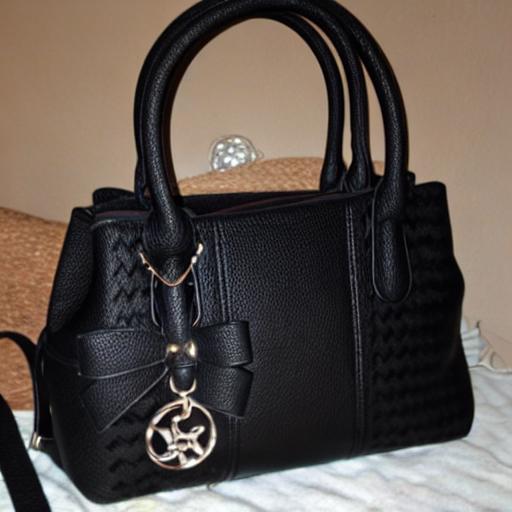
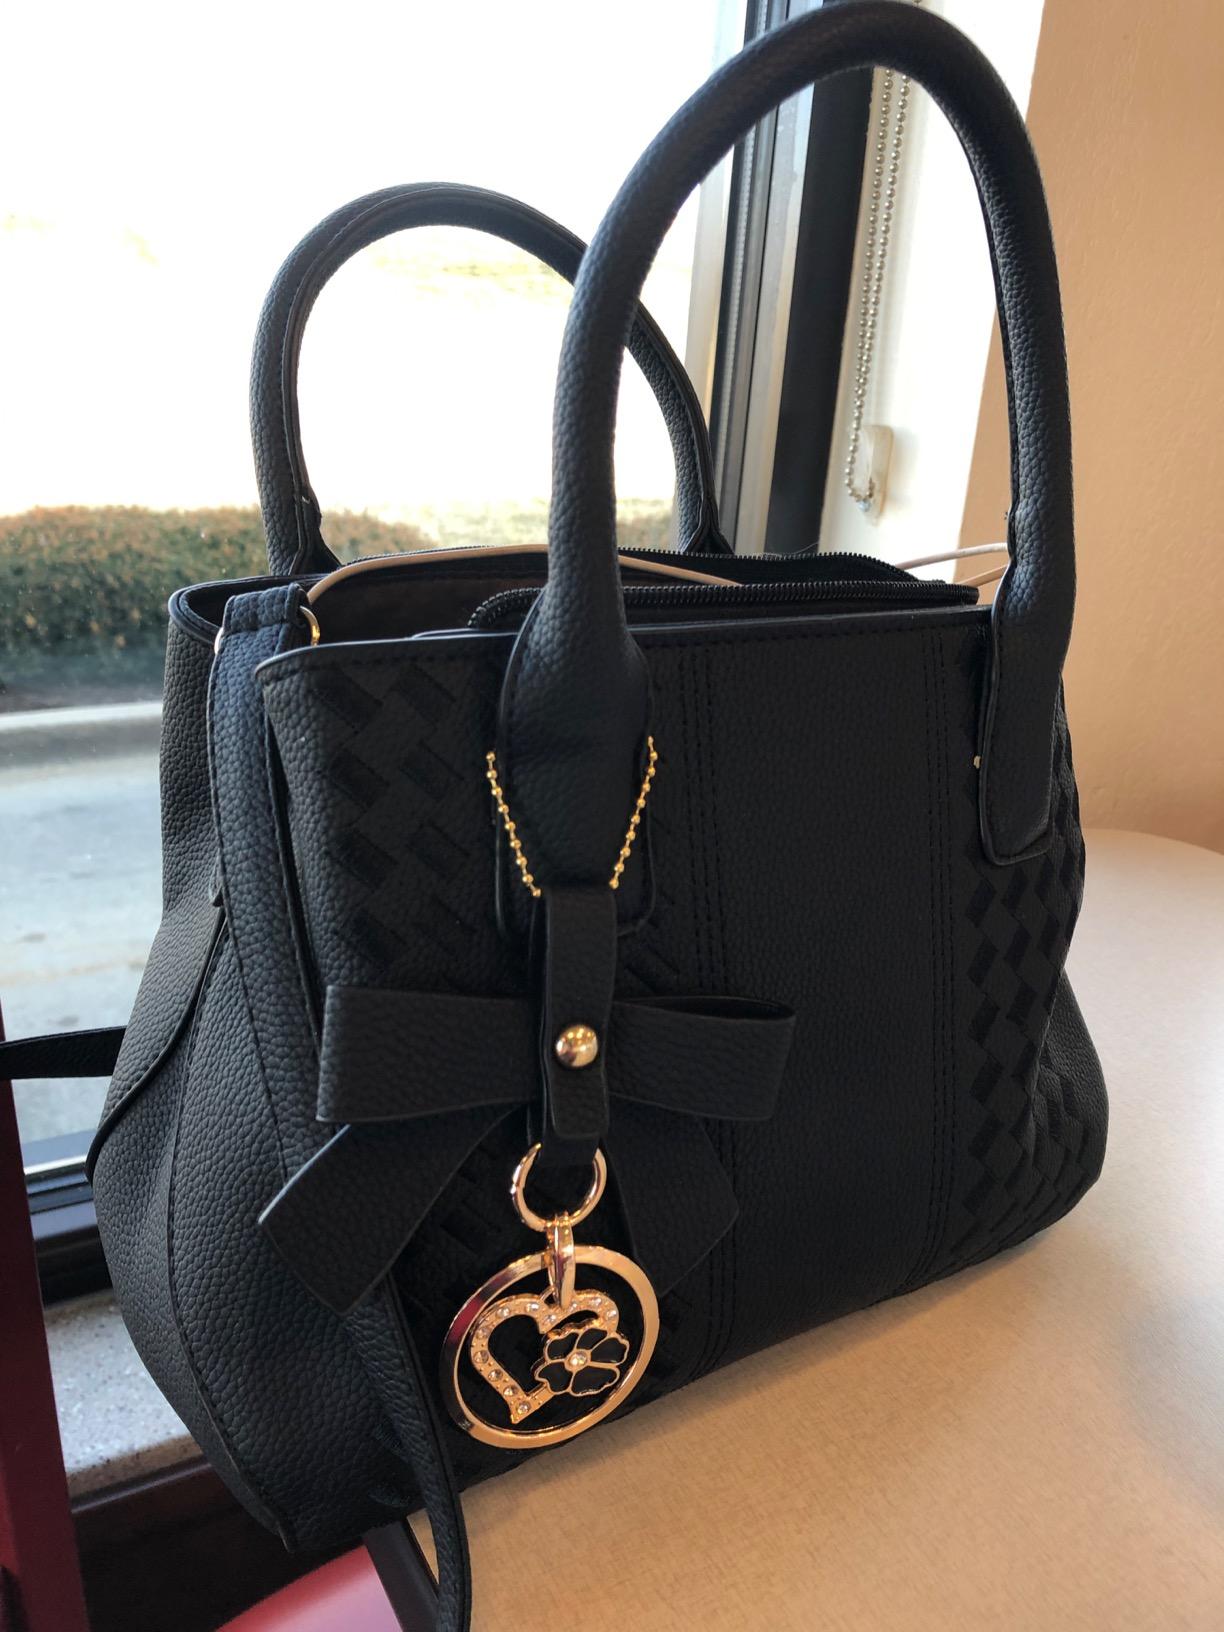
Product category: accessories_handbag
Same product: no